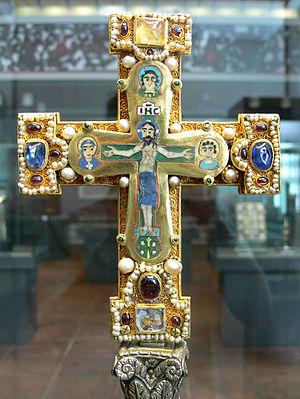
Le trésor des Guelfes est un ensemble de quarante-quatre pièces conservées au Musée des arts décoratifs de Berlin.